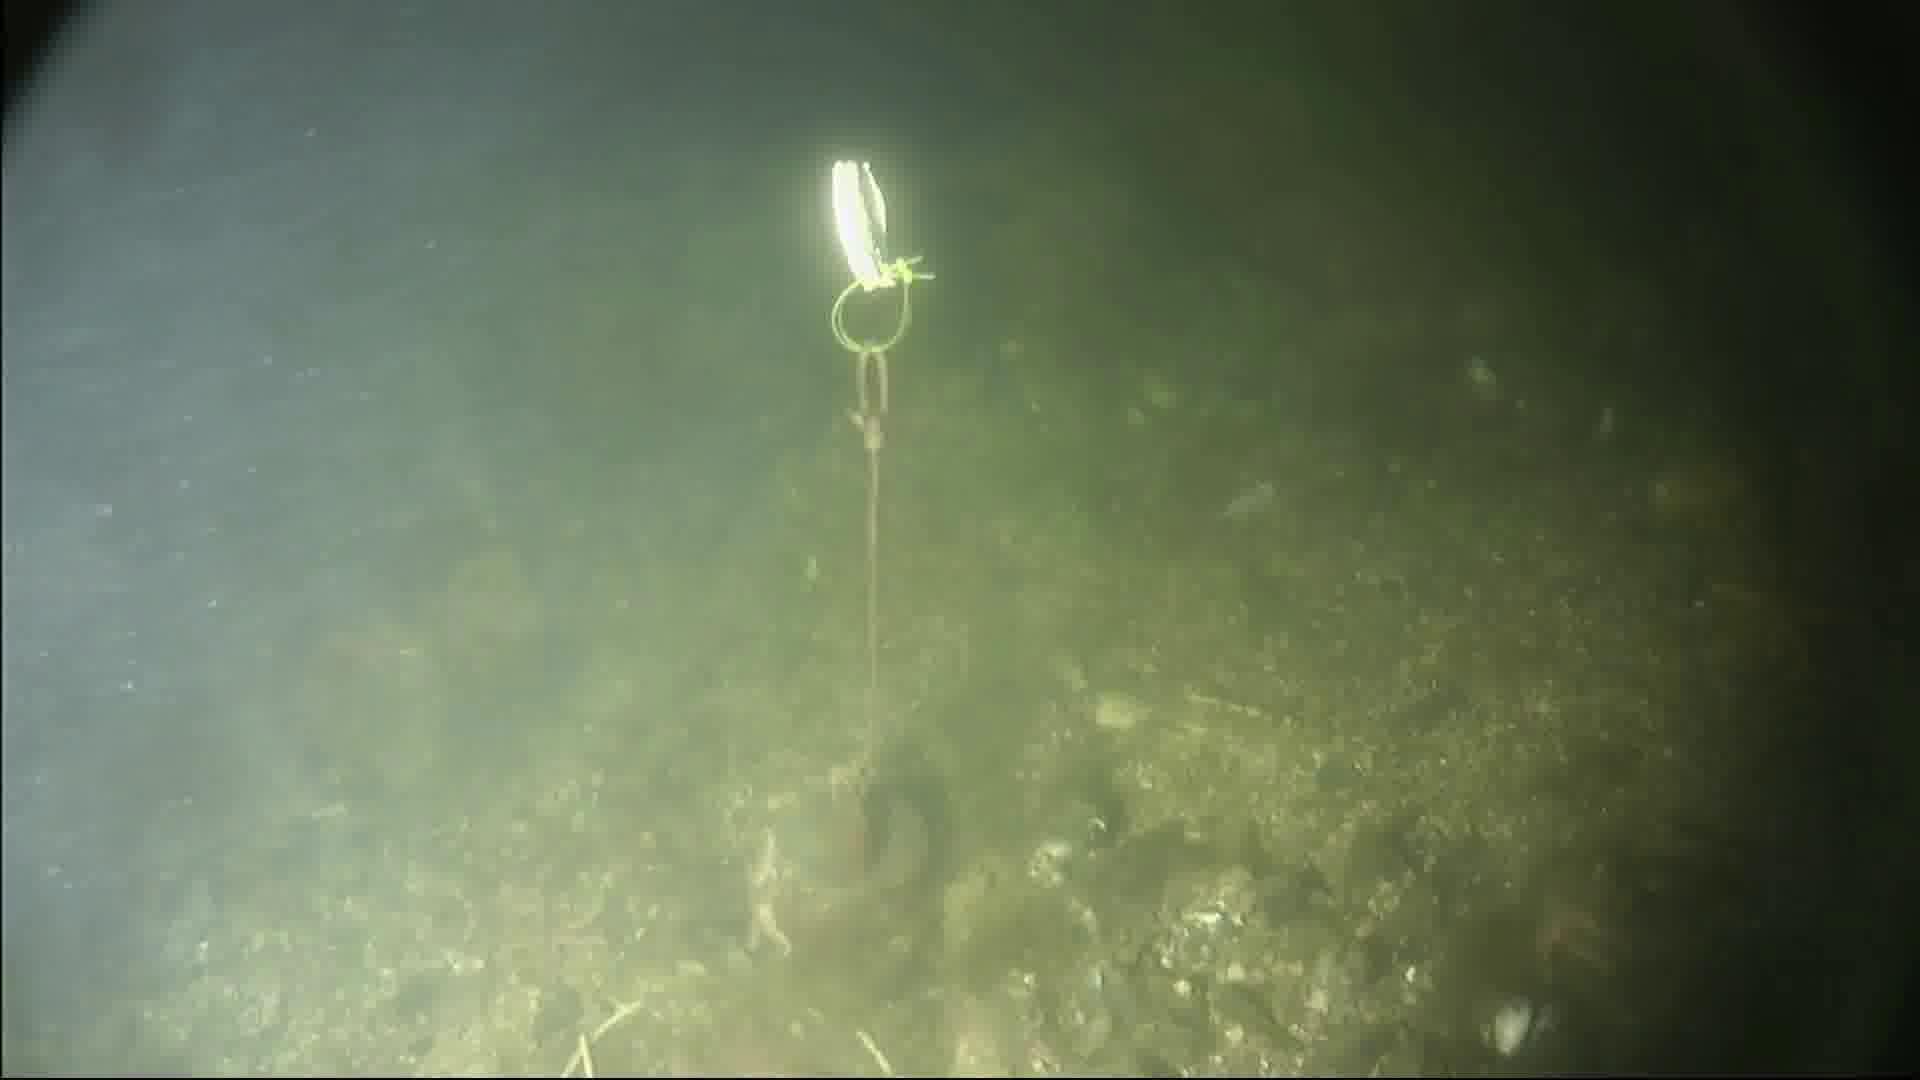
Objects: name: shrimp
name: starfish